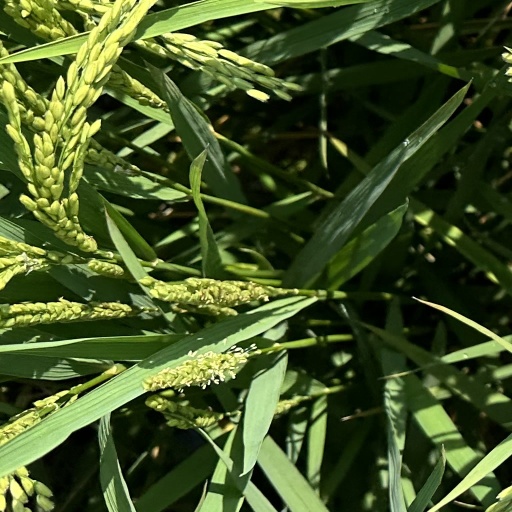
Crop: rice